Iravum Pagalum

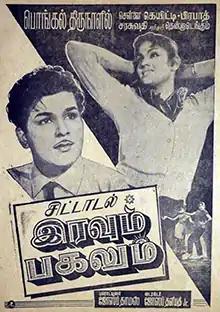
Theatrical release poster

Iravum Pagalum is a 1965 Indian Tamil-language crime thriller film directed by Joseph Thaliath Jr. The film stars then newcomers Jaishankar and C. Vasantha, while S. A. Ashokan, Nagesh, Gandhimathi and Pandari Bai play supporting roles. In the film, a college student's house is robbed, and his mother prevents him from reporting it to the police. Suspicious, he sets out to unravel the mystery behind his mother's silence. The film was released on 14 January 1965 and became a commercial success.